Becoming Bond

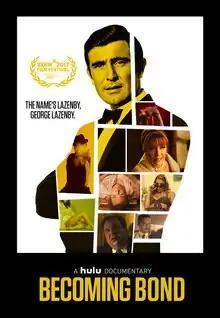

Becoming Bond is a 2017 American docudrama film that explores the early life and casting of Australian actor George Lazenby as James Bond in the film "On Her Majesty's Secret Service", his eventual decision to leave the role and the effect it all had on his career and the rest of his life. The film employs the use of re-enacted dramatizations of Lazenby's life interspersed with actual interview footage of him. The film was written, produced, and directed by Josh Greenbaum, and premiered on Hulu on May 20, 2017.